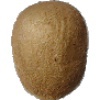
Label: Kiwi 1